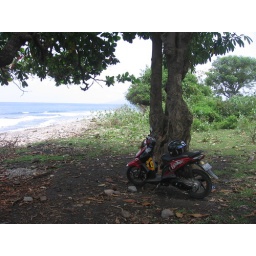
I put over 500kms on that bike over a few mountains! This was the beach where I saw a sea snake.